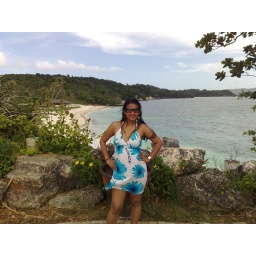
jwaher in blue water